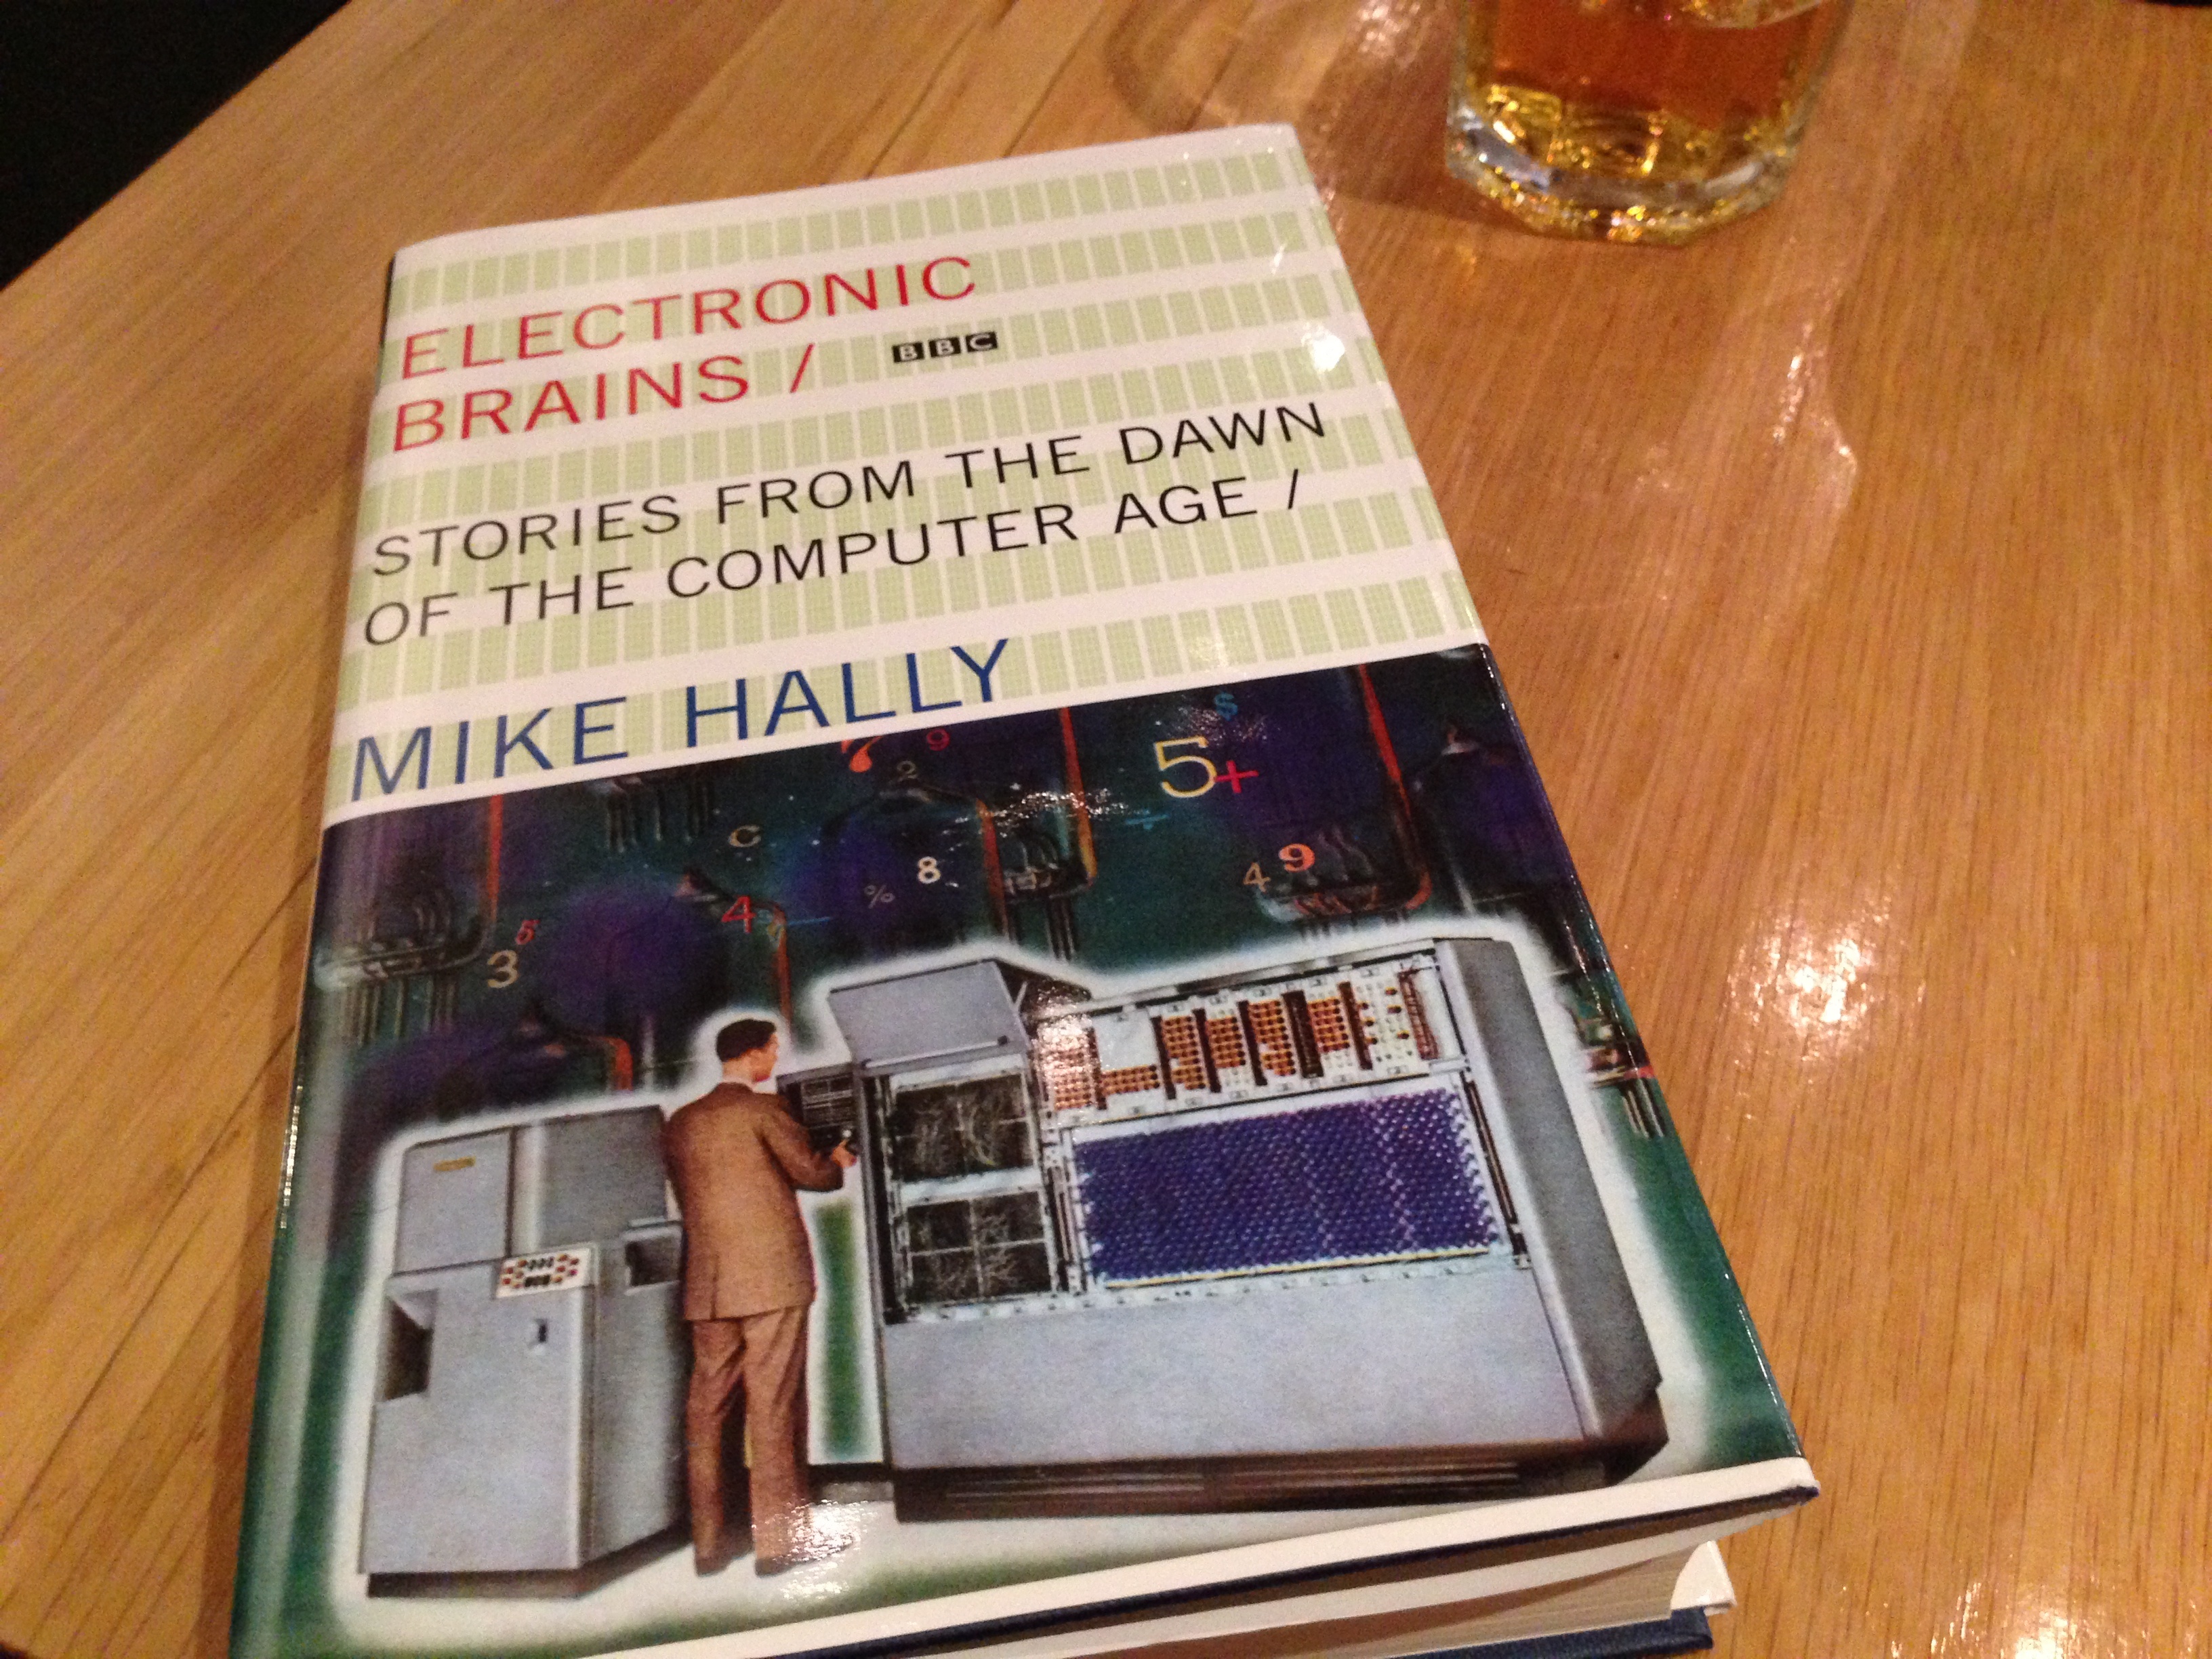
gadget, art